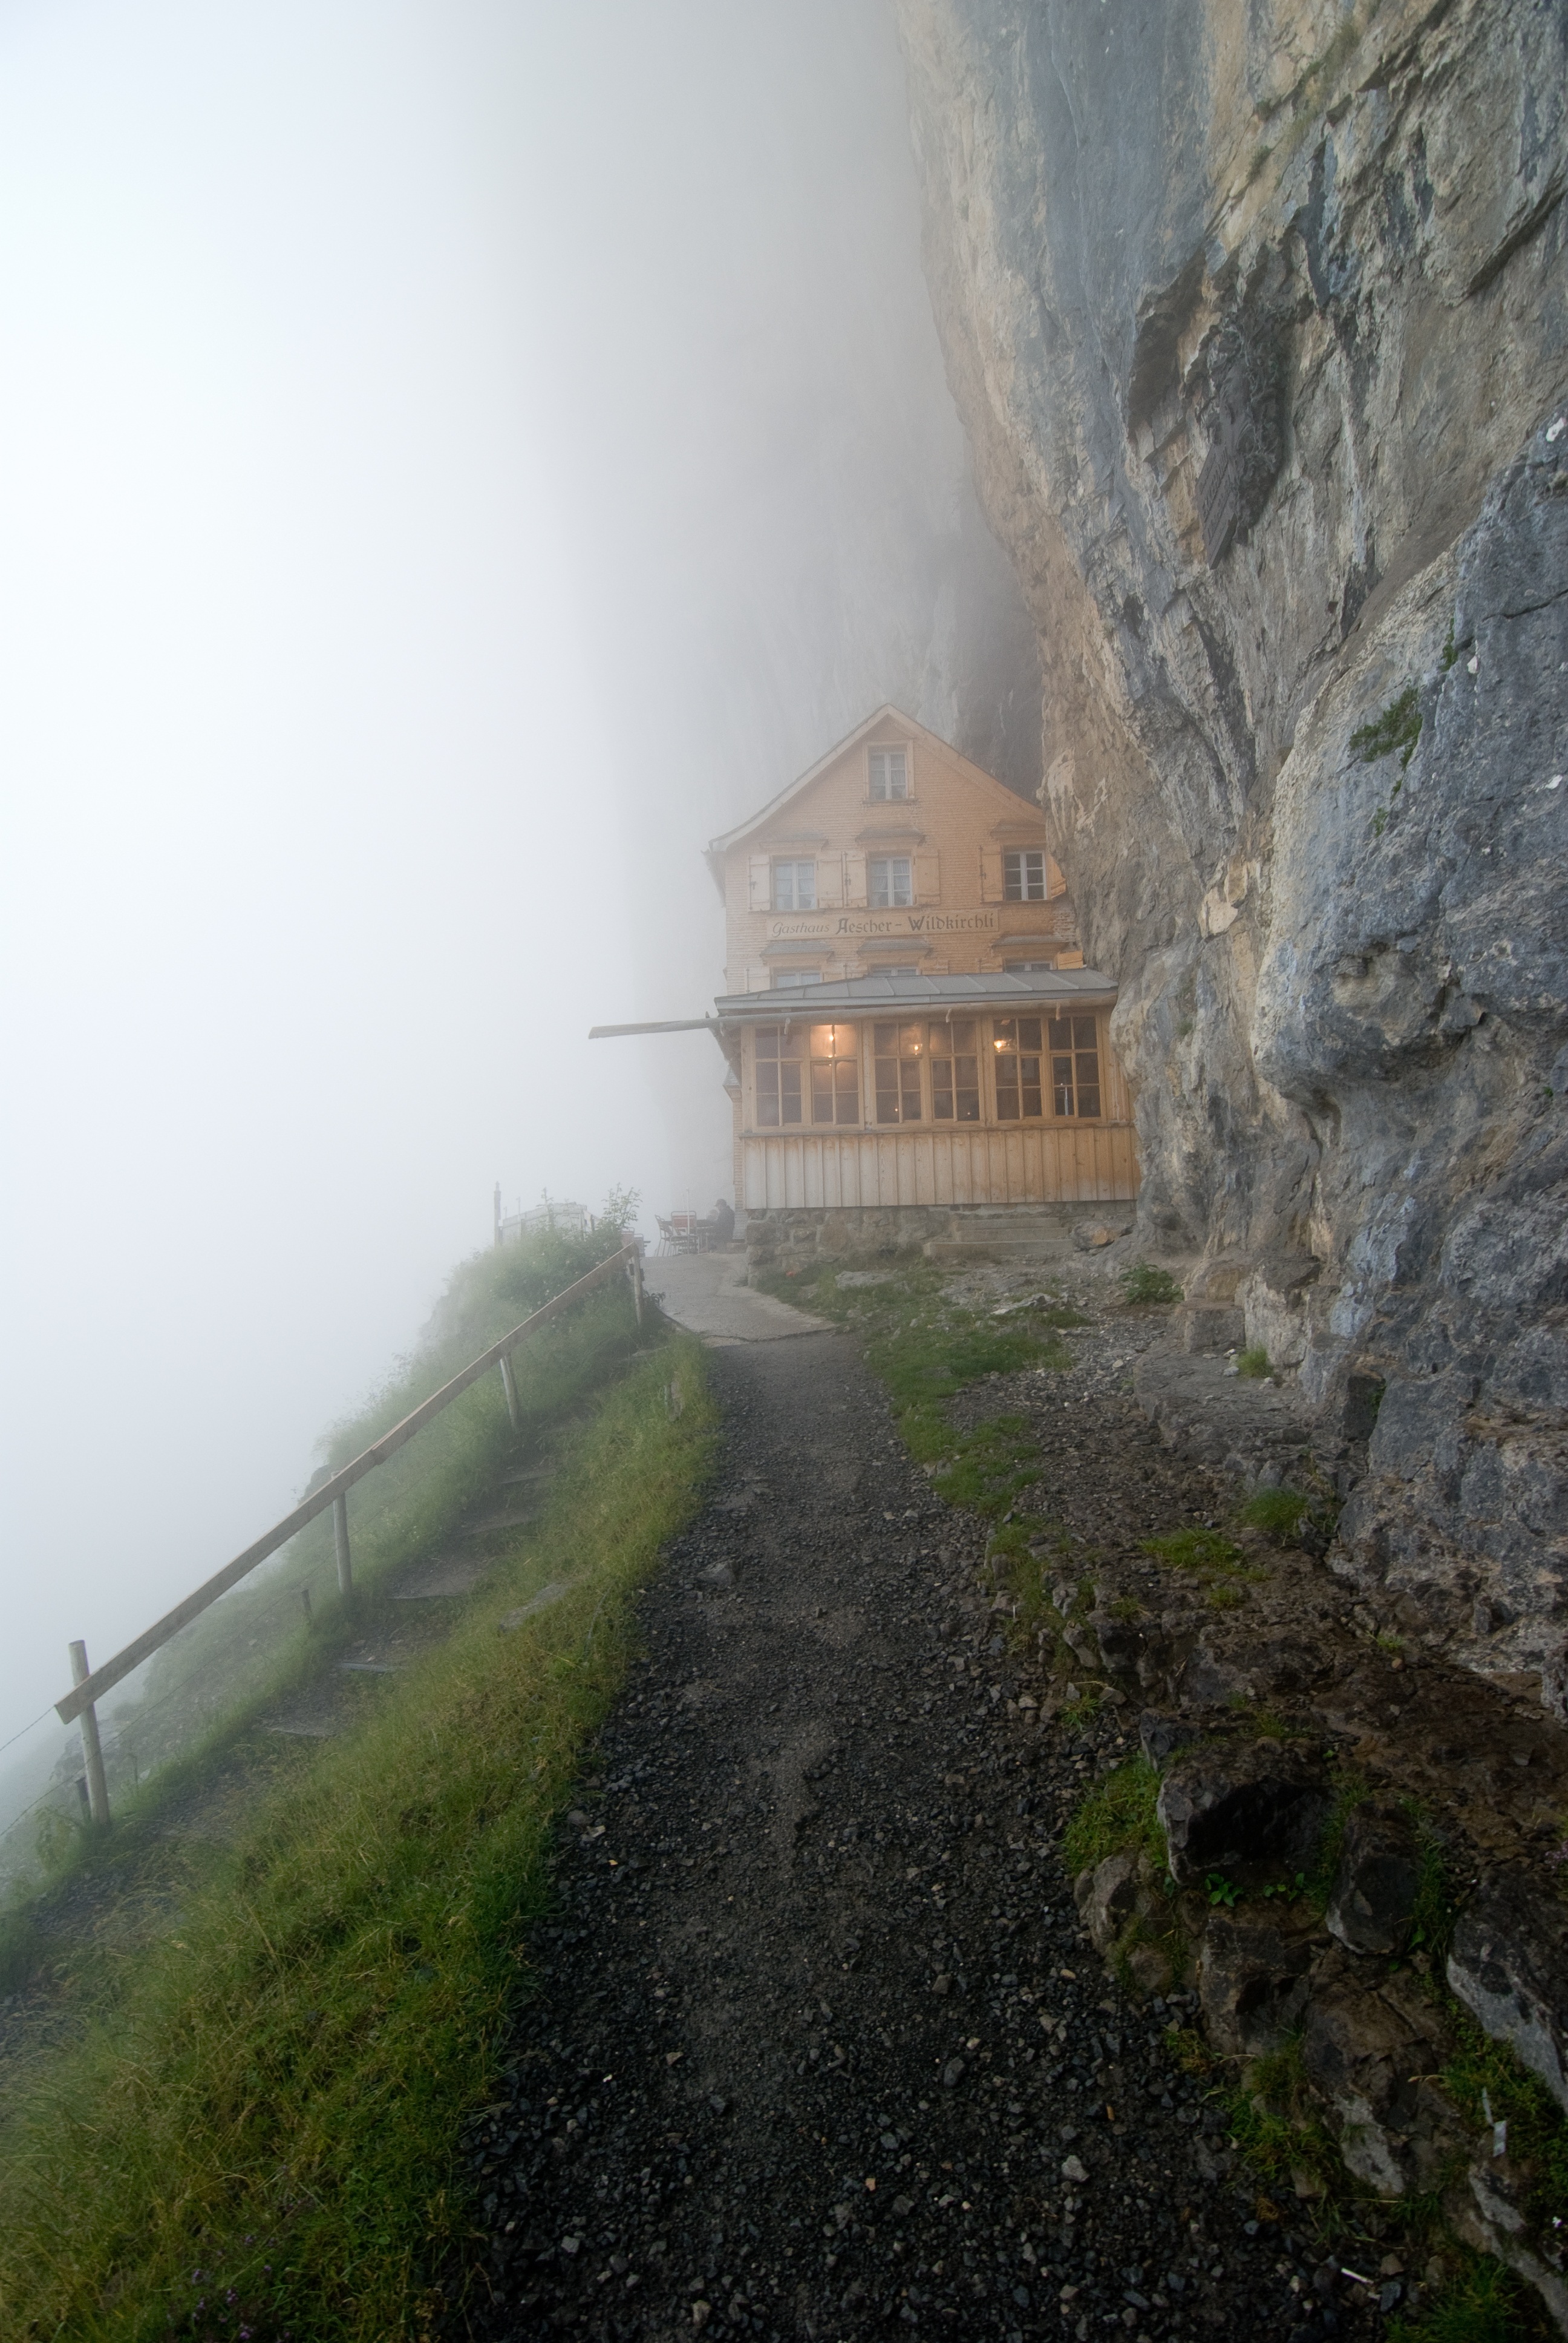
nature, mountain, fog, mist, hiking, house, morning, building, wall, hut, europe, rural, scenery, weather, terrain, waterway, rocks, outdoors, mountains, ruins, infrastructure, misty, wooden, atmospheric phenomenon